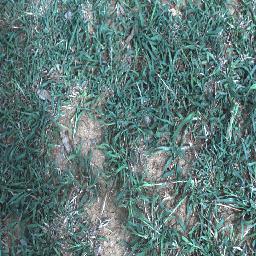
Label: negative